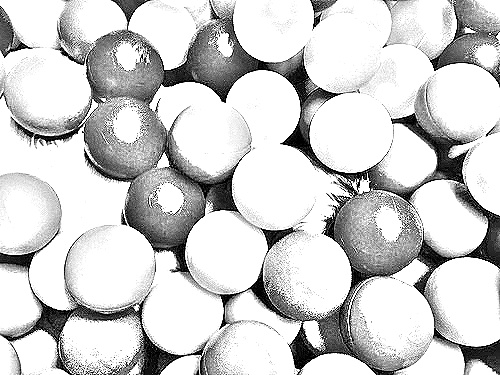
Portrait style: Sketch Portrait